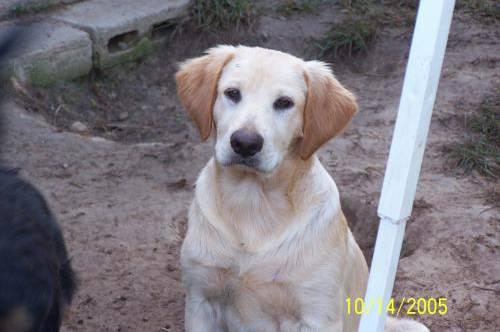
dog